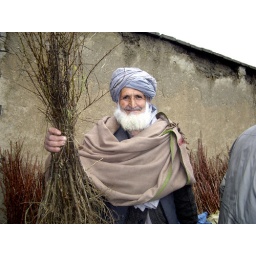
Restoring orchards one tree at a time. TIE has provided over 23,000 fruit trees.